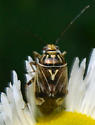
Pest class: lygus_bug